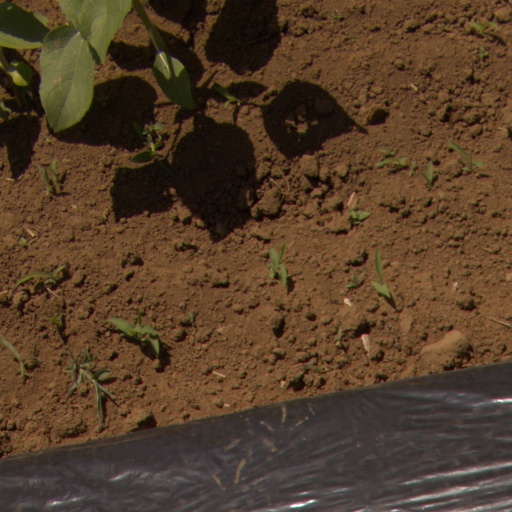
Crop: Jerusalem artichoke